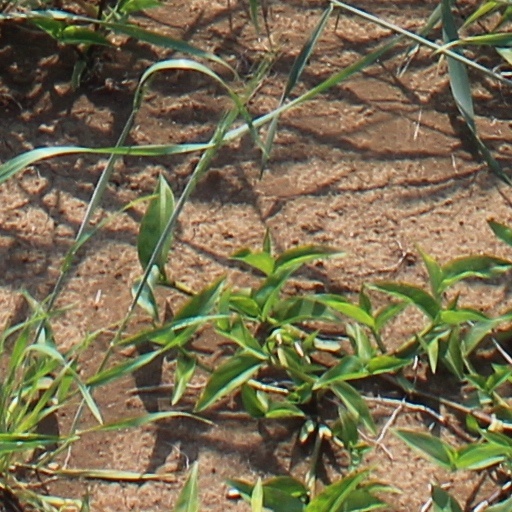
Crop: wheat